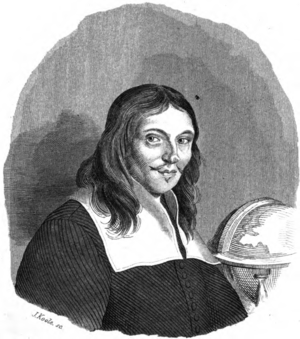
Jakob Roggeveen, né le 1ᵉʳ février 1659 à Middelbourg et décédé le 31 janvier 1729 dans la même ville était un explorateur néerlandais qui a été envoyé trouver la Terra Australis, mais a découvert l'île de Pâques en 1722.